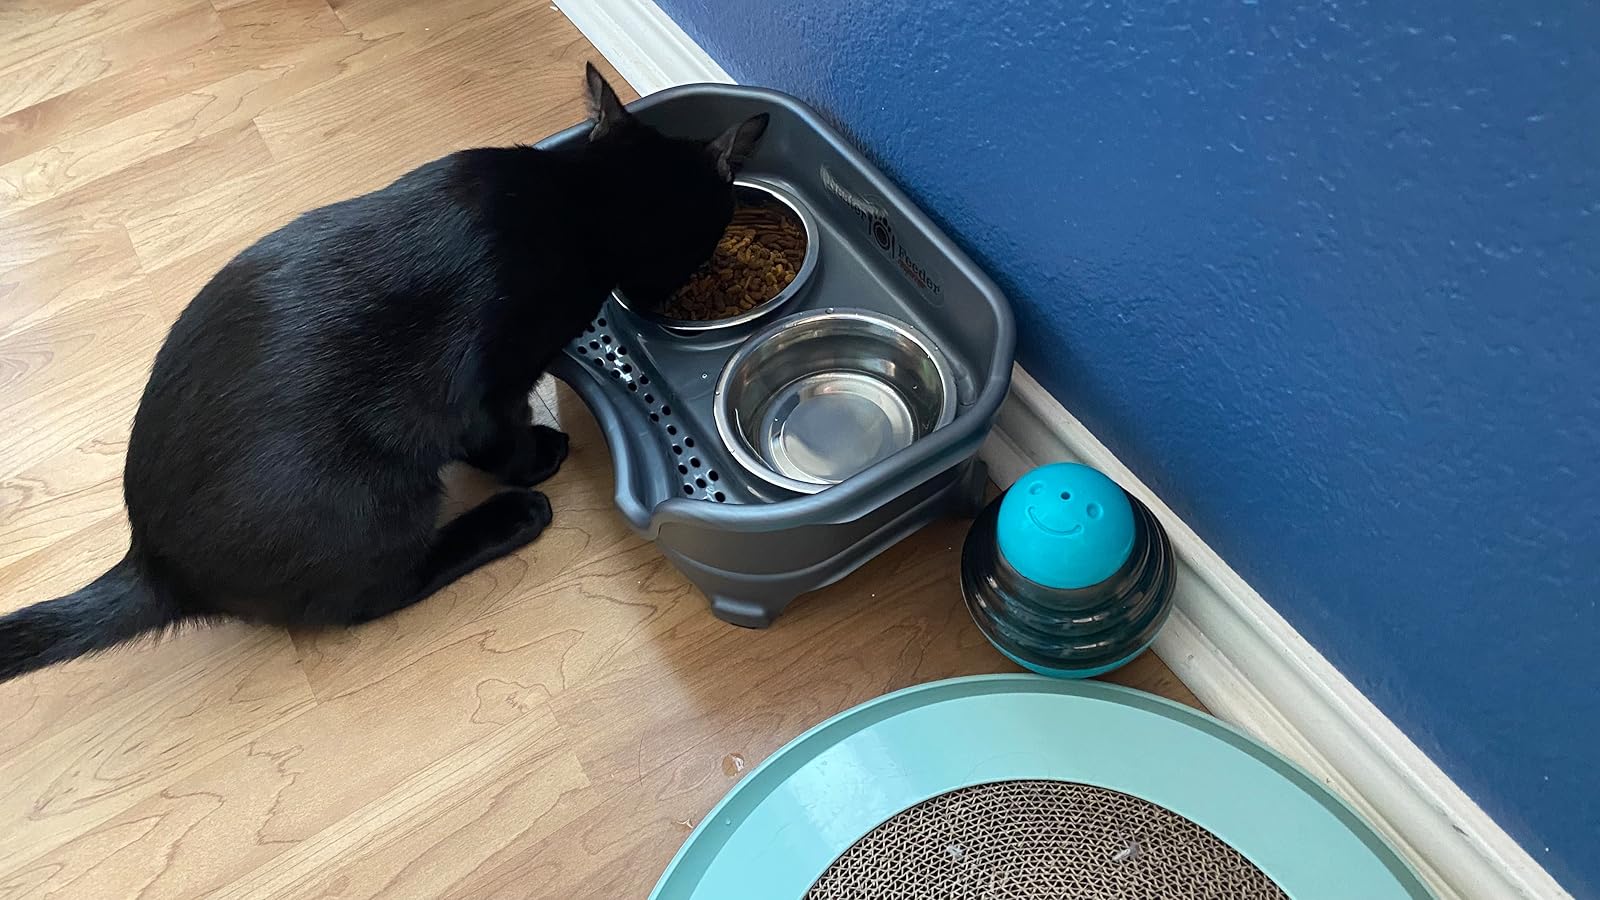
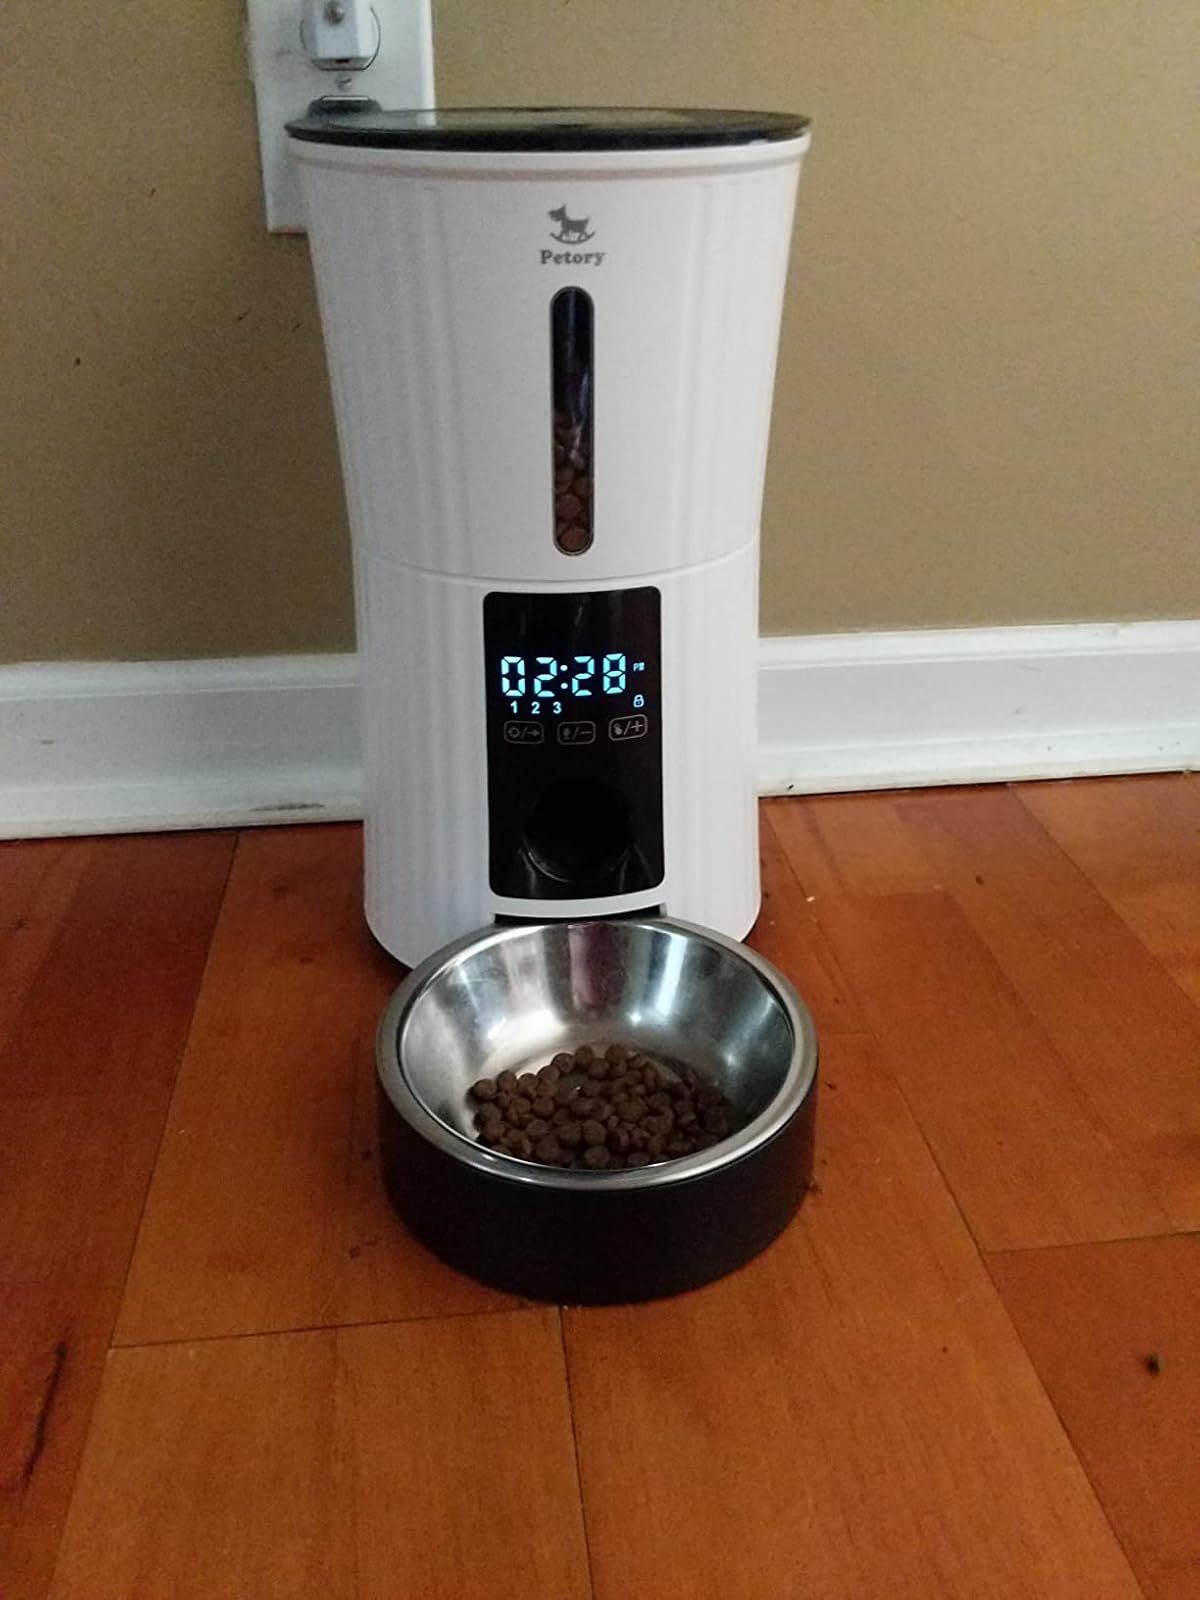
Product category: items_feeder
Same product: no